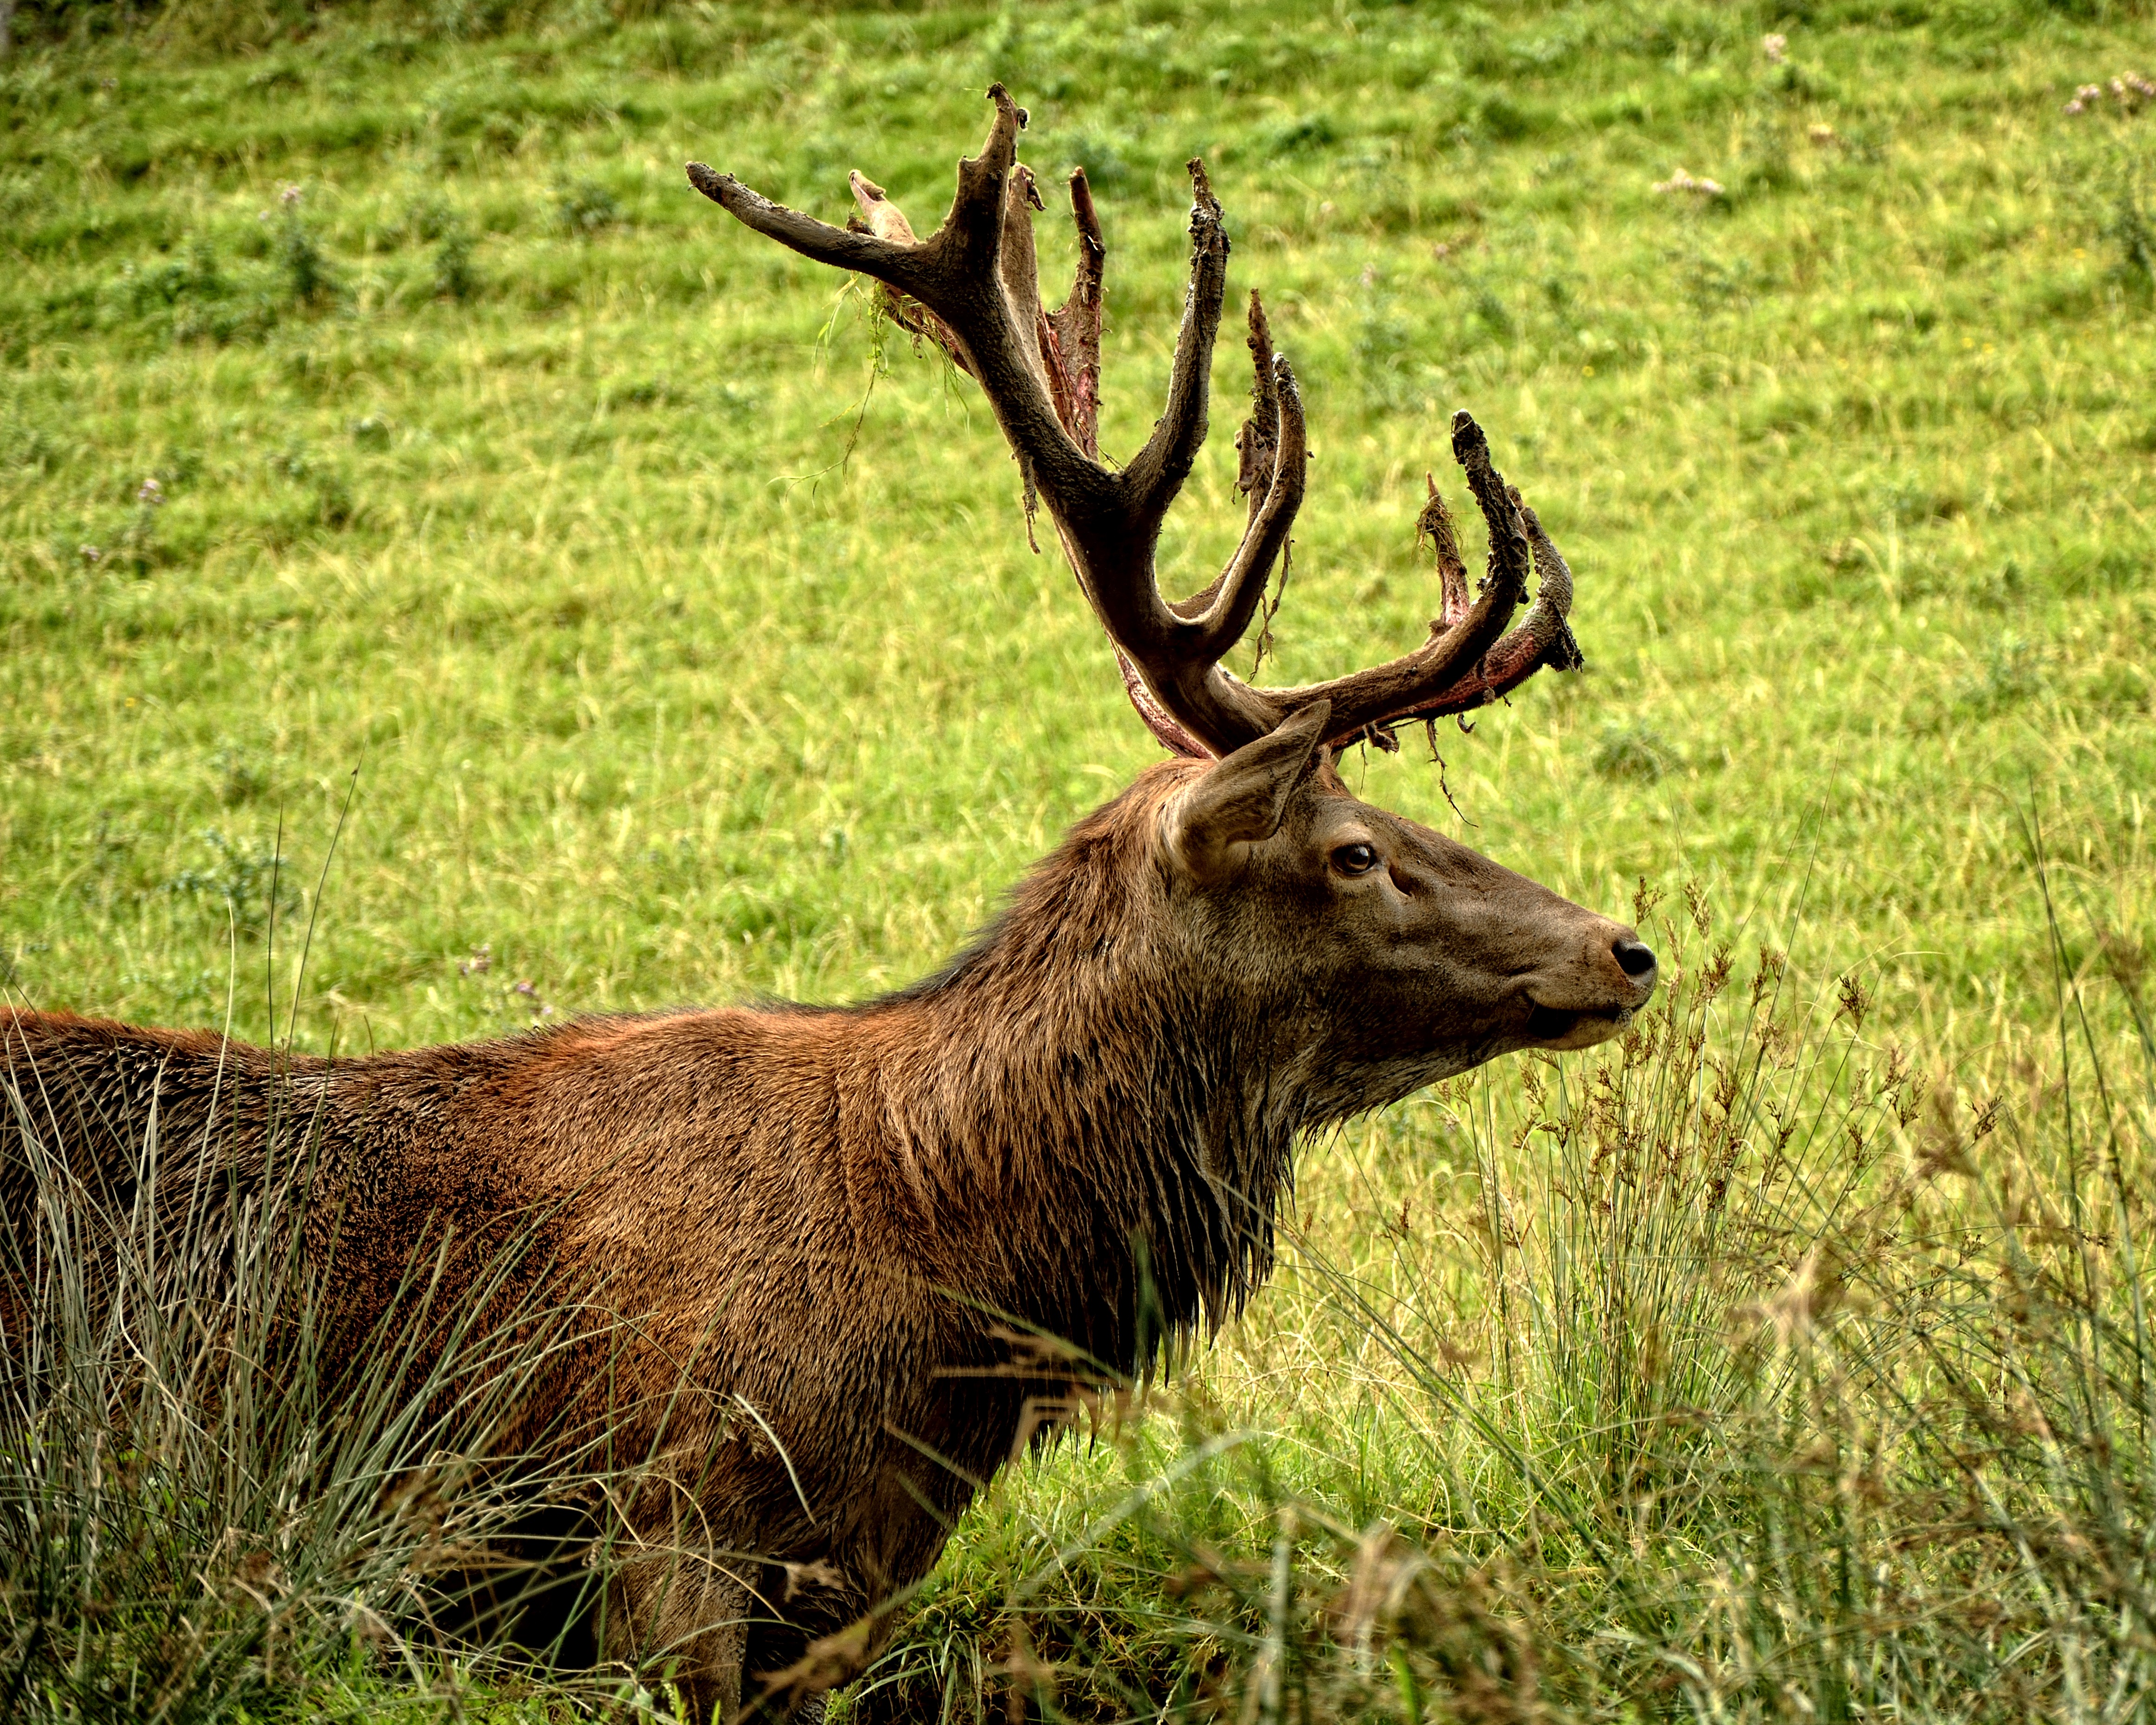
nature, forest, prairie, animal, male, wildlife, wild, deer, horn, mammal, fauna, antler, grassland, vertebrate, hirsch, paarhufer, elk, red deer, antler carrier, white tailed deer, real deer, cervus elaphus, musk deer